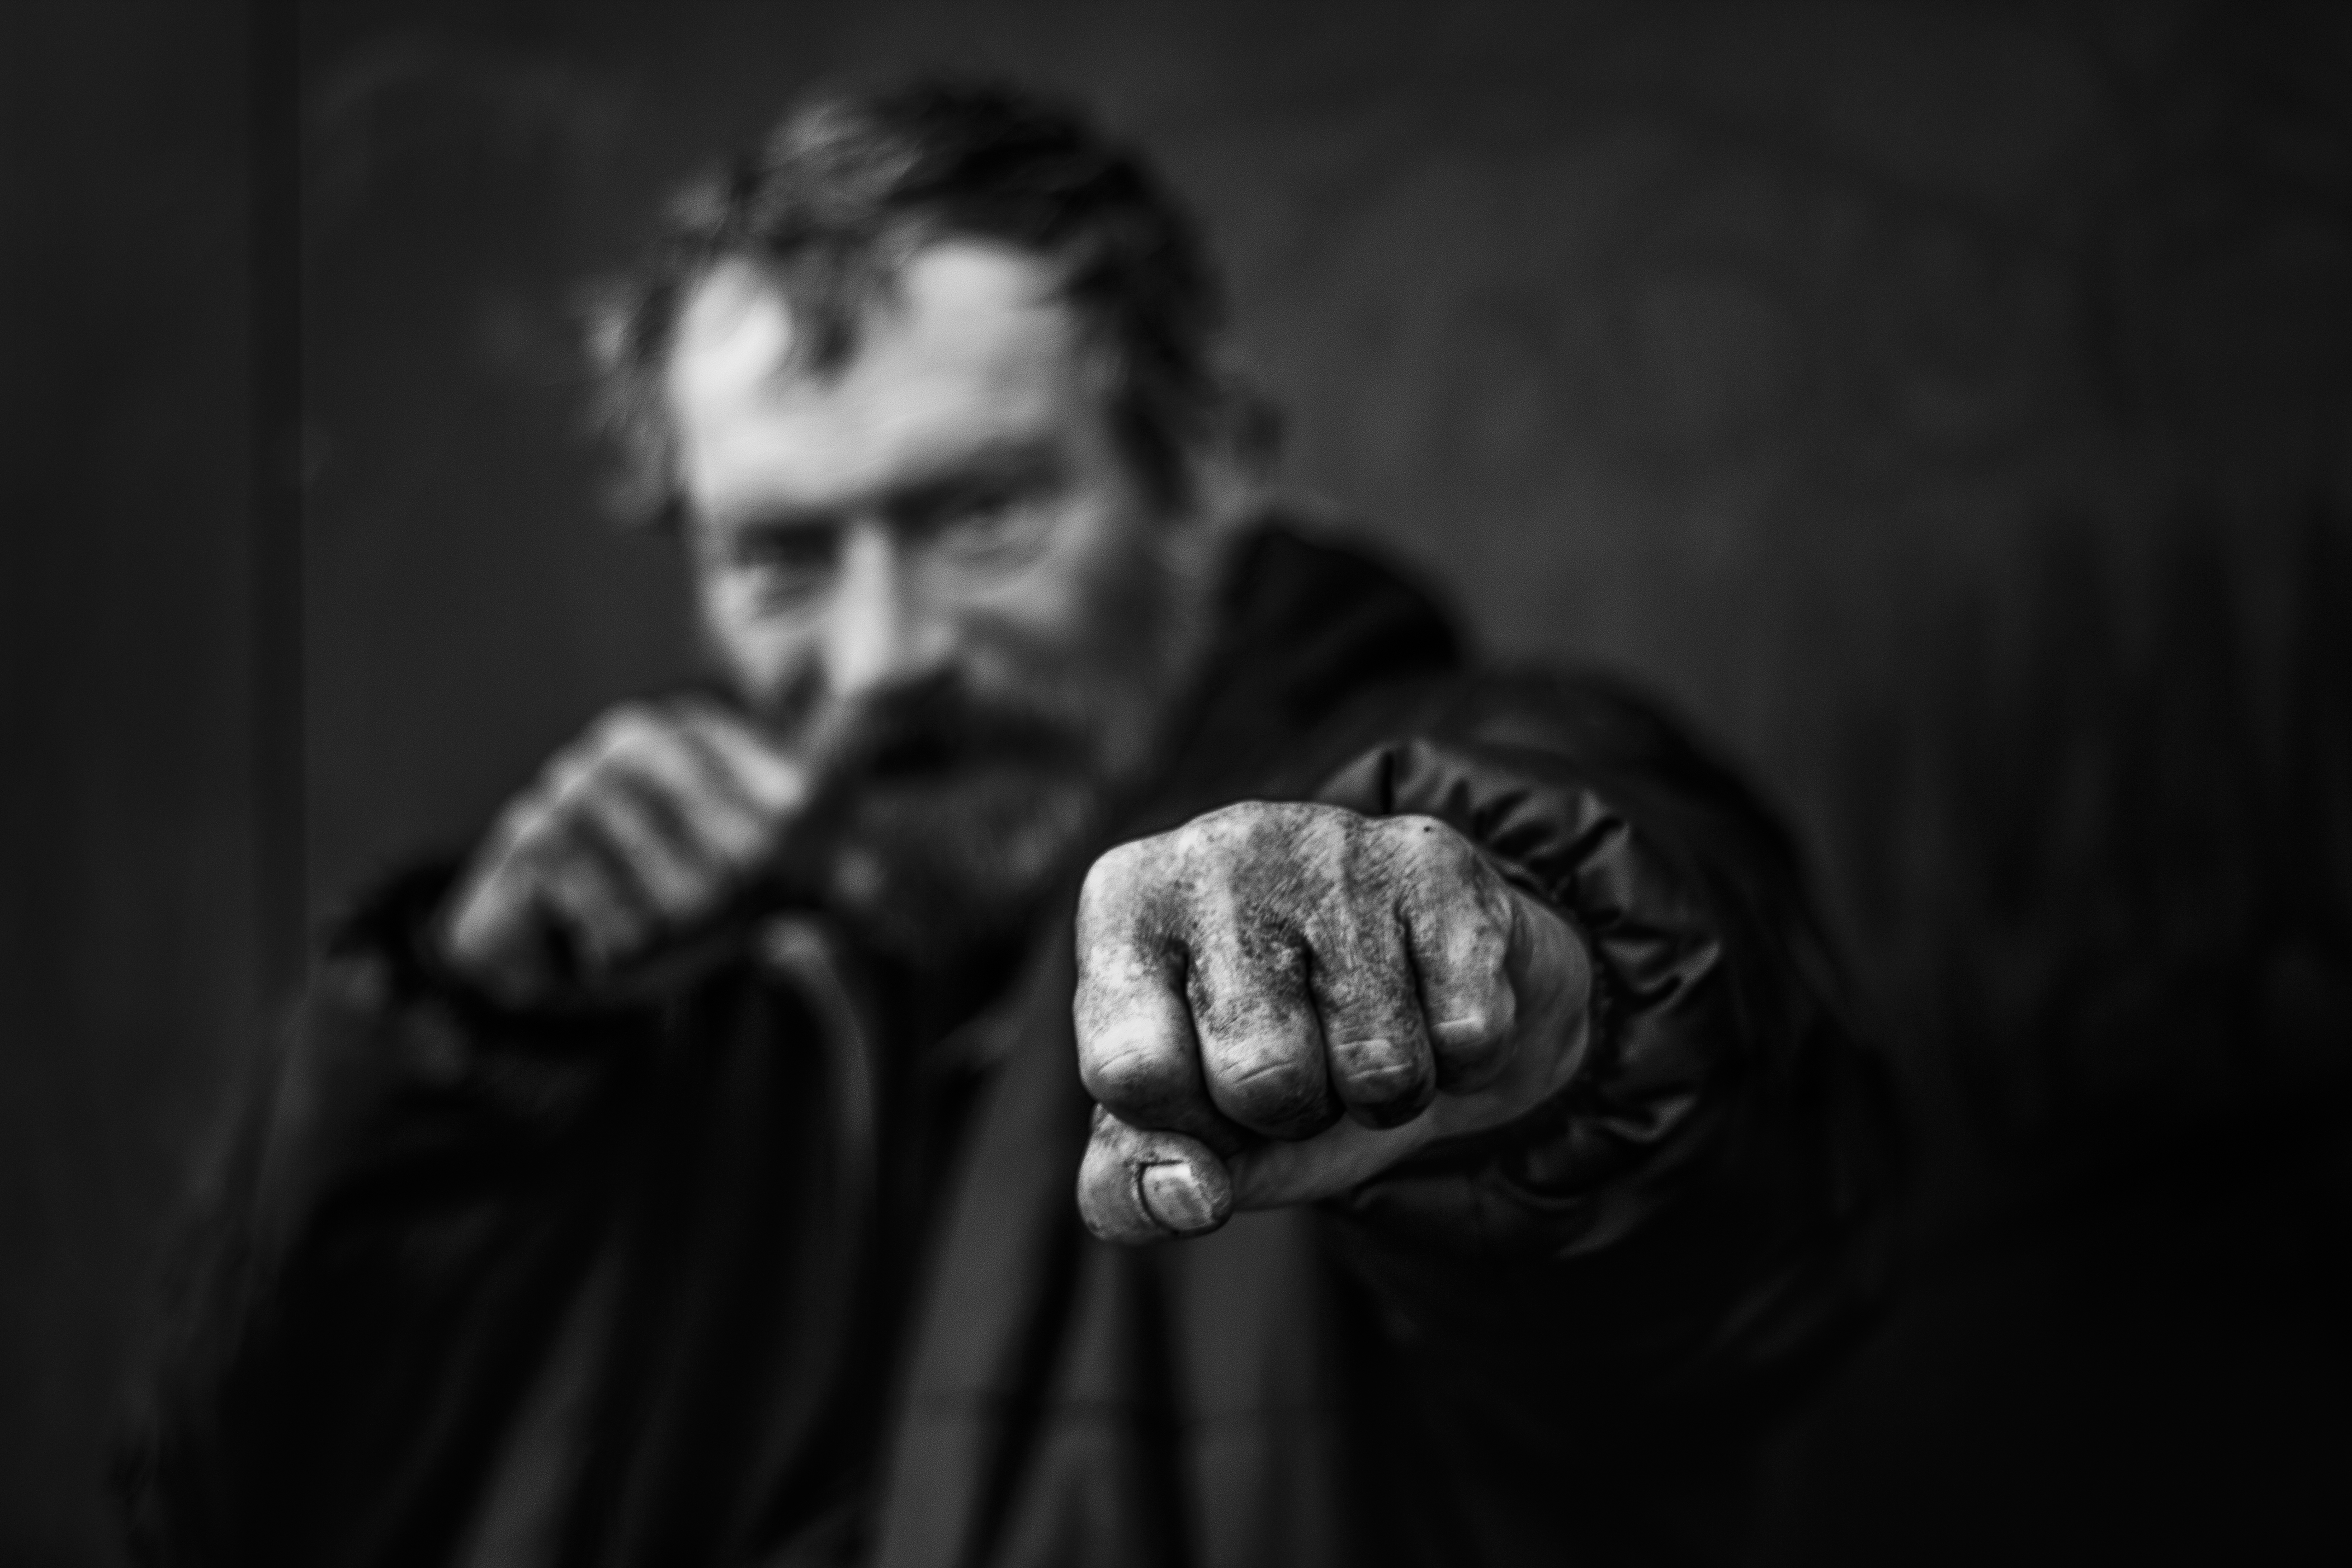
black and white, people, street, photography, canon, darkness, black, monochrome, blackandwhite, art, surreal, faces, emotion, personen, portr t, sch rfentiefe, fictional character, monochrome photography, film noir